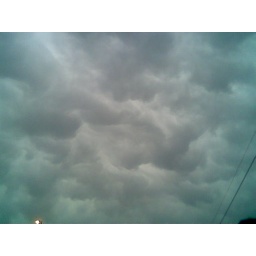
The clouds were churning in the morning sky and seemed low enough to touch. Taken w mobile.